London Square

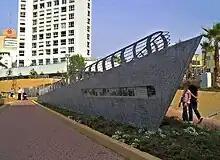
A monument in London Square

London Square ("Kikar London") is a public plaza in the center of Tel Aviv, Israel located at the western end of Bograshov Street, between Herbert Samuel Promenade ("The Promenade") and Hayarkon Street.